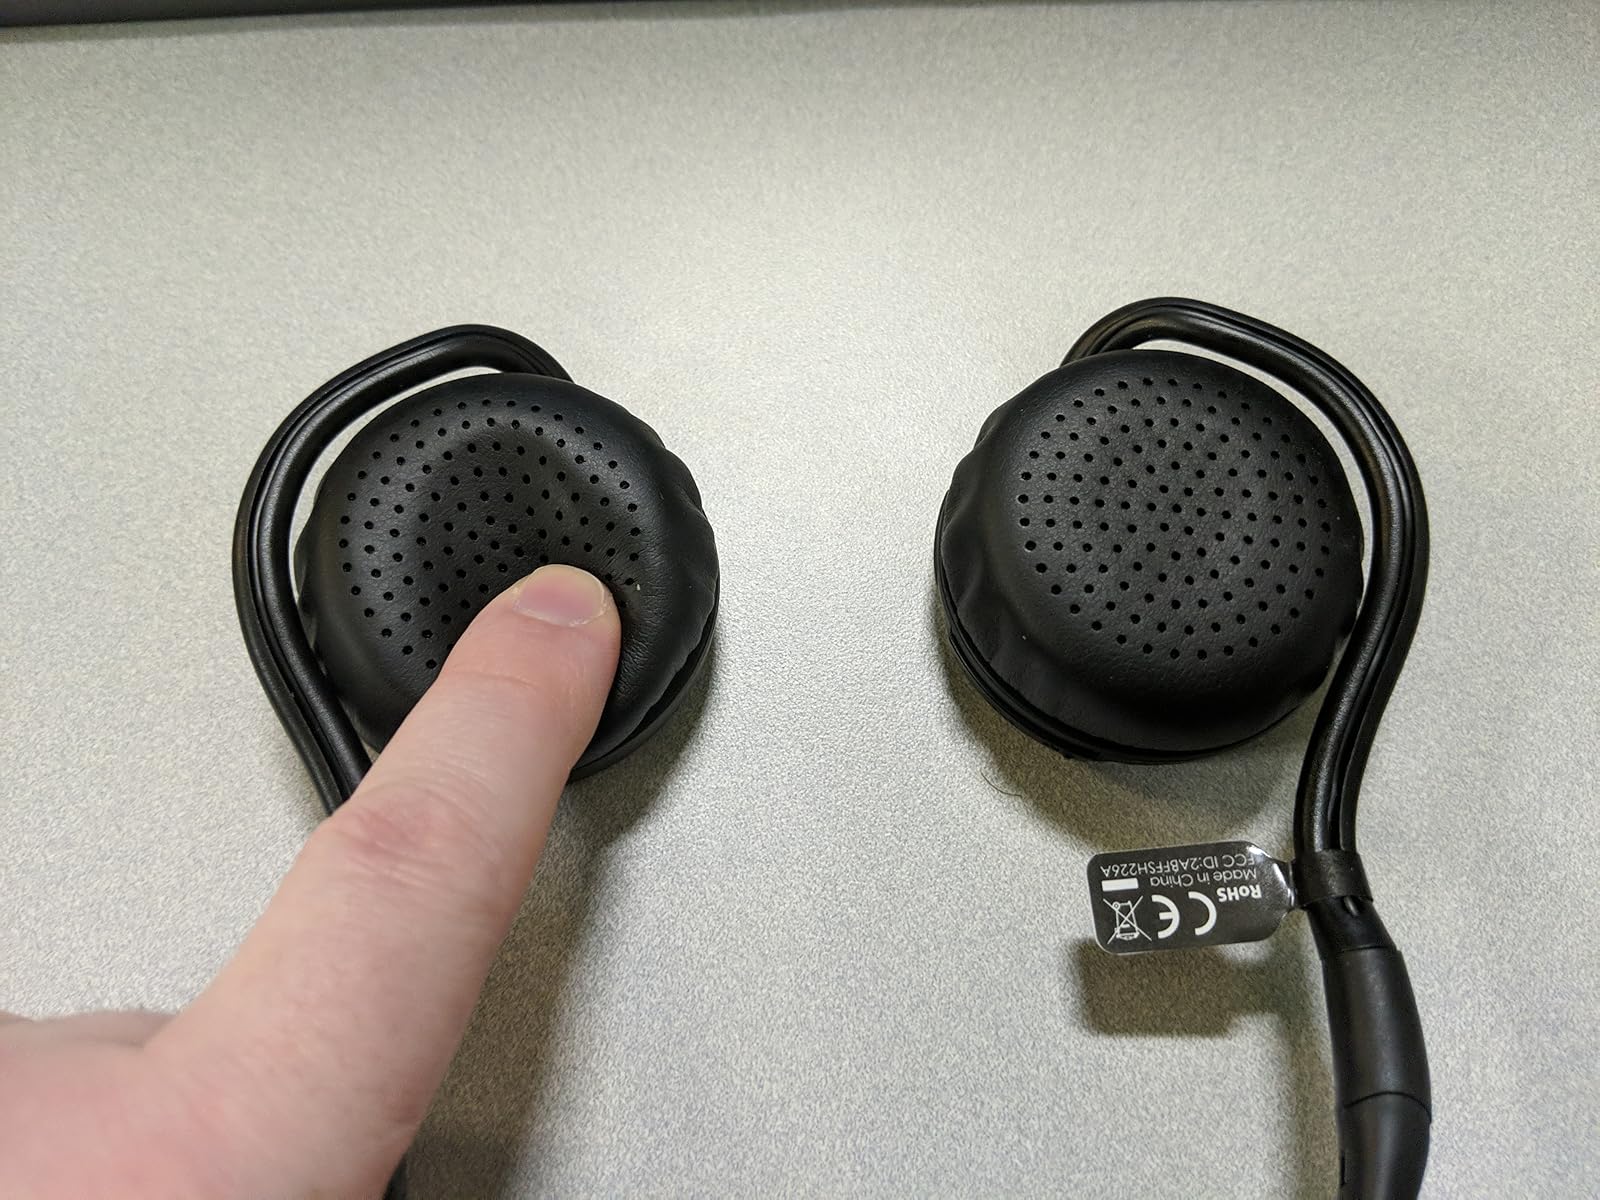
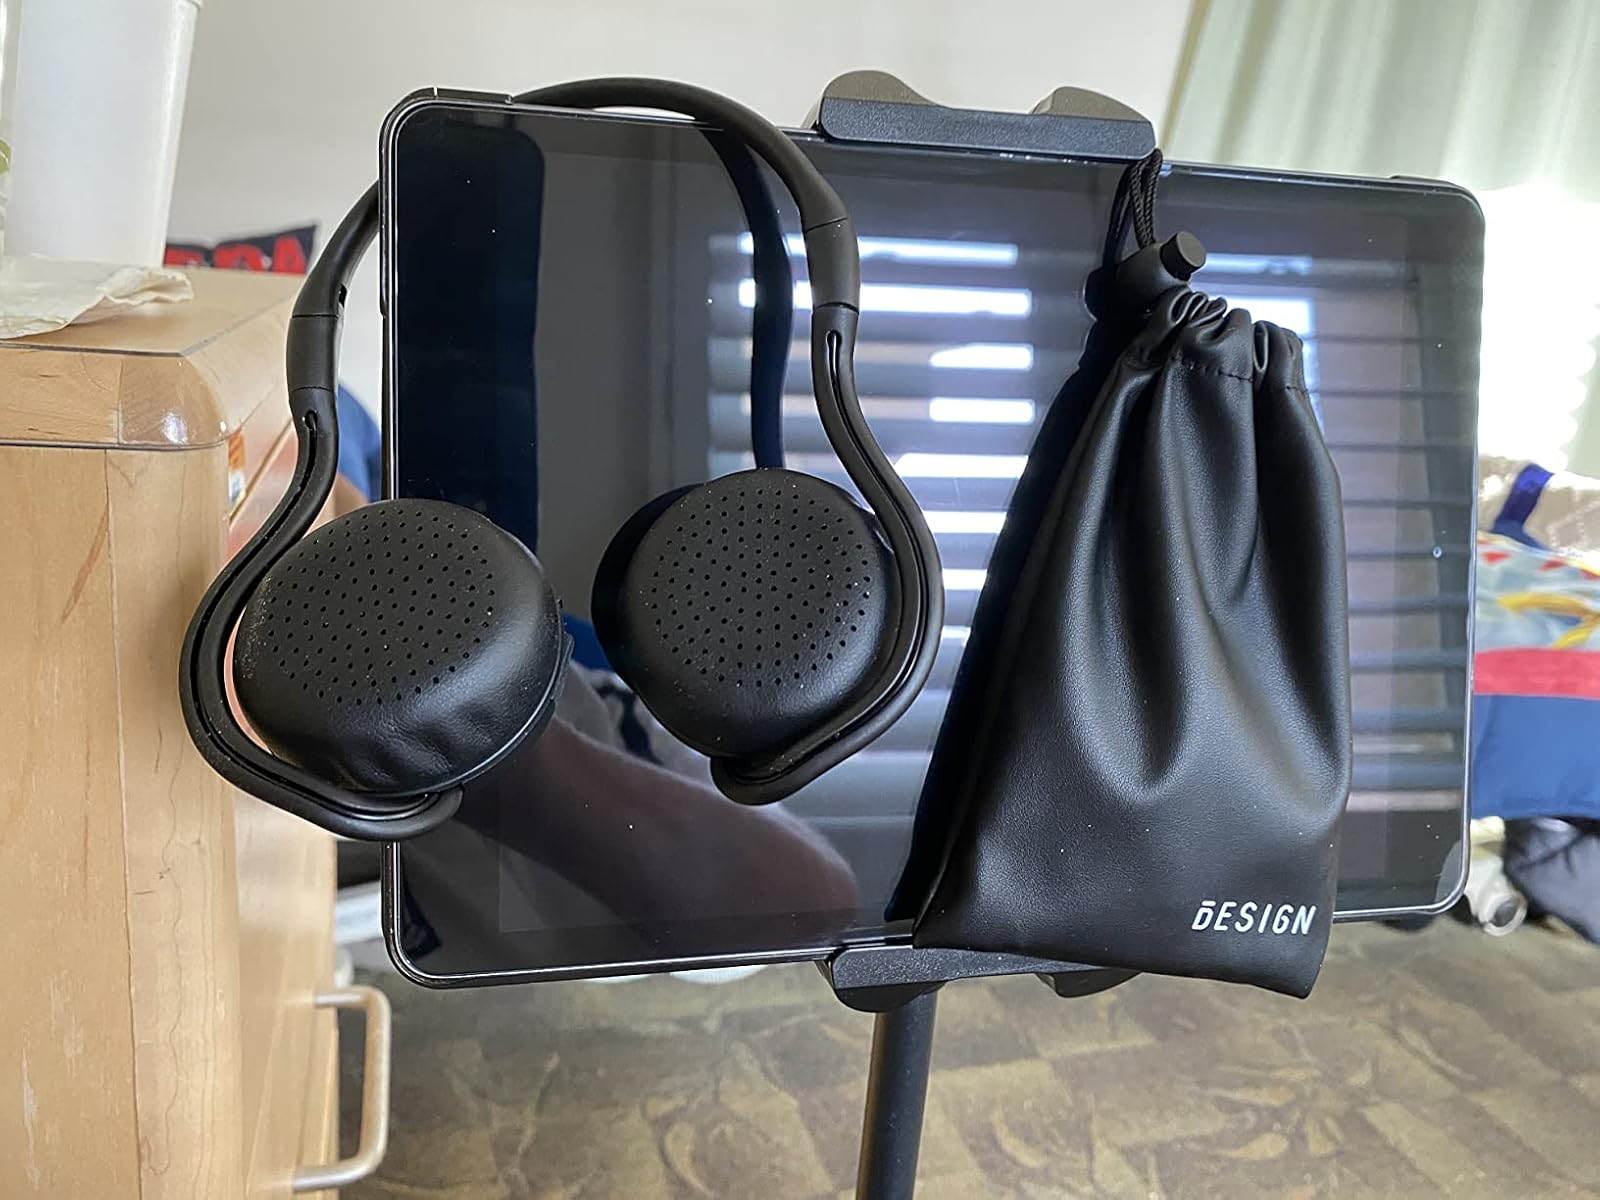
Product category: headphones
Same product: yes